Scarborough Castle

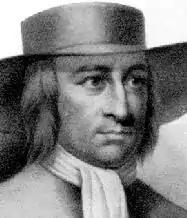
George Fox, who founded the Quakers, was imprisoned in Scarborough Castle in the 17th century.

The castle was used as a prison from the 1650s, and the garrison increased in 1658, and in 1662 it returned to the Crown. George Fox (1624–1691), founder of the Religious Society of Friends was imprisoned there from April 1665 to September 1666 for religious activities viewed as troublesome for Charles II (reigned 1660–1685). The castle declined again: James II (reigned 1685–1688) did not garrison it, he gambled that its defences would be sufficient to resist any Dutch invasion, but the town was seized for William of Orange during the Glorious Revolution that ousted James.